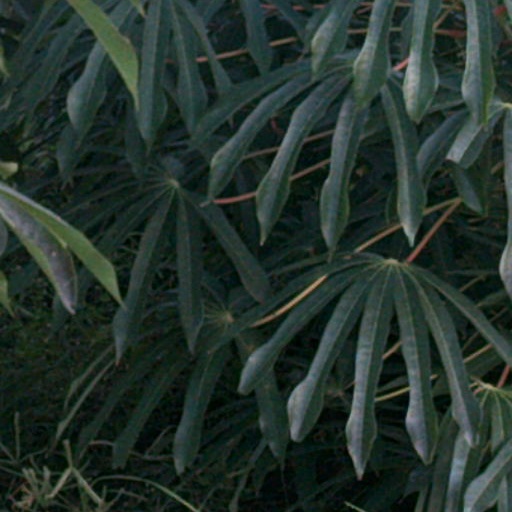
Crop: cassava